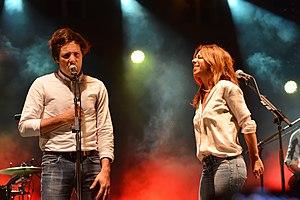
Keren Meloul, dite Rose, est une auteure-compositrice-interprète française, née le 24 mai 1978 à Nice.